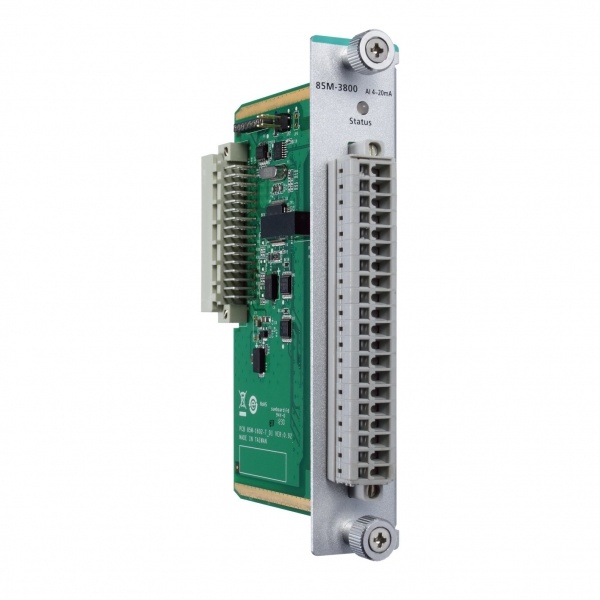
86M-5514U-5PoE-48-T
Brand: Moxa
ioPAC 8600 I/O module, 5-port Ethernet PoE switch
Category: Electronics > Networking > Hubs & Switches > Smart Switches